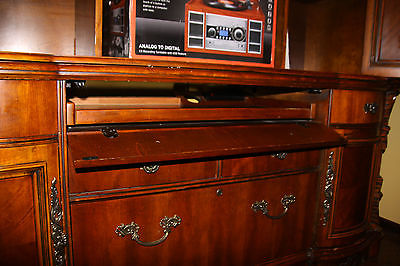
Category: cabinet